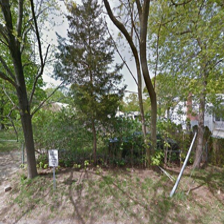
Label: streetView